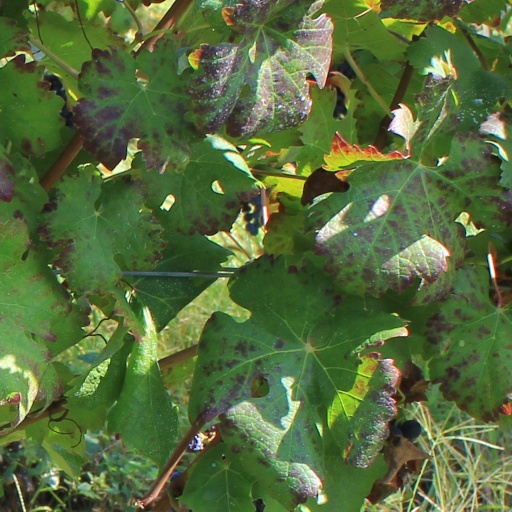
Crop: grape